SaxaVord Spaceport

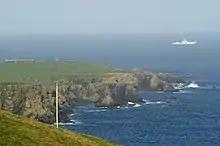
site on Lamba Ness

SaxaVord Spaceport, previously known as Shetland Space Centre, is a UK spaceport located on the Lamba Ness peninsula on Unst, the most northerly of the inhabited Shetland Islands off the coast of Scotland. The site is near the RAF Saxa Vord radar station and the settlement of Skaw.